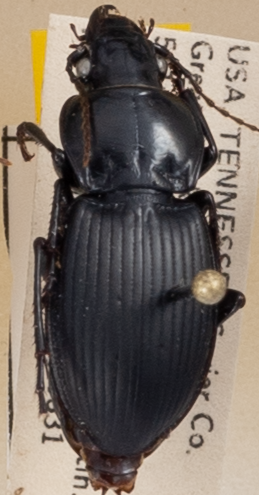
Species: Cyclotrachelus sigillatus
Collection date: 2021-08-31
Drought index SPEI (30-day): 1.93
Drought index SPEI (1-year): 1.22
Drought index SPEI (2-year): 2.09